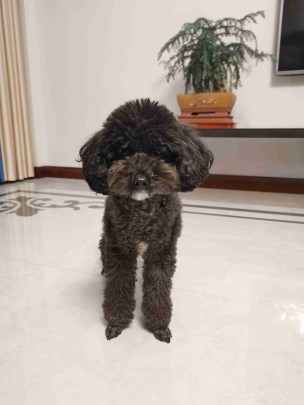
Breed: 7449-n000128-teddy